Holden Commodore (VZ)

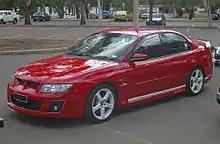
HSV Clubsport HRT Edition

The Clubsport was powered by the LS2 engine a 6.0 L, 16-valve pushrod V8 producing at 6000 rpm and at and 4400 rpm. There was the choice of either a Six-speed manual or four-speed auto. Fuel consumption was 15.9 L/100 km. The Z-Series started at $61,850 plus on-road costs for the manual. A Clubsport R8 was also available, with greater equipment (e.g. leather seats and extra instrument gauges) and revised wheels design and upgraded braking system.